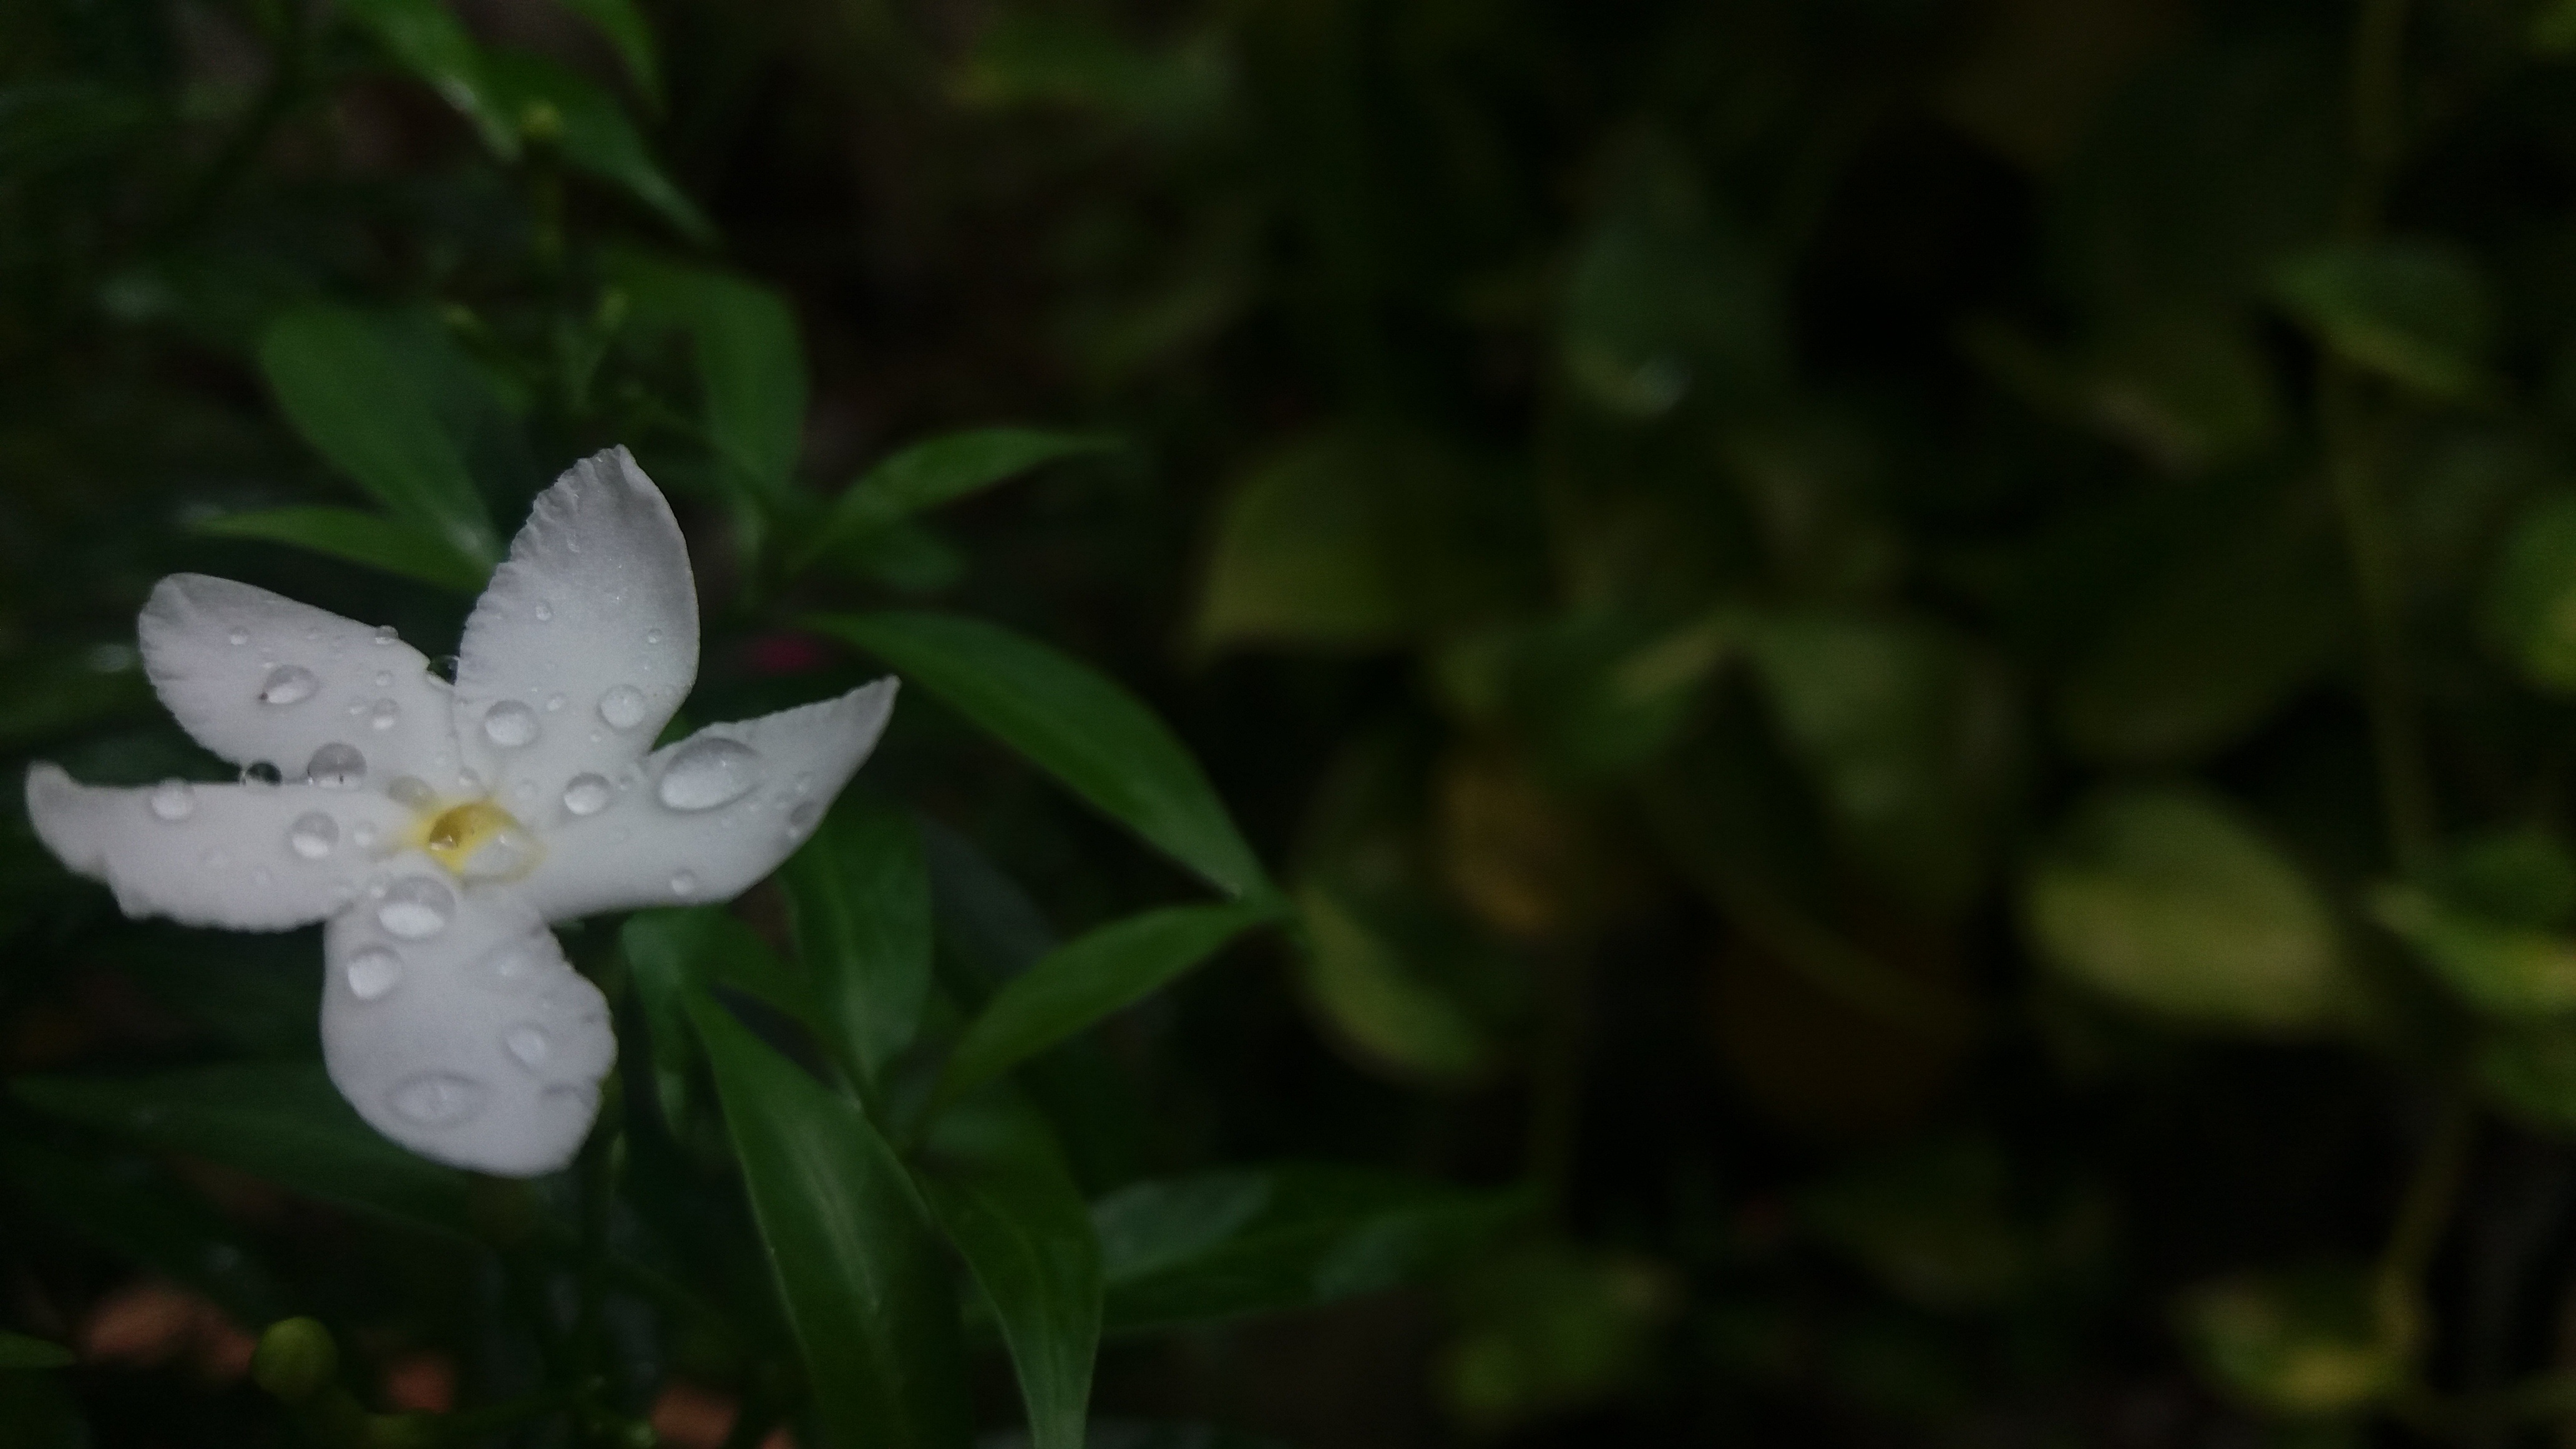
nature, grass, blossom, plant, sunlight, leaf, flower, green, botany, flora, white flower, wildflower, shrub, macro photography, jasmine, flowering plant, rain flower, rain on flower, land plant